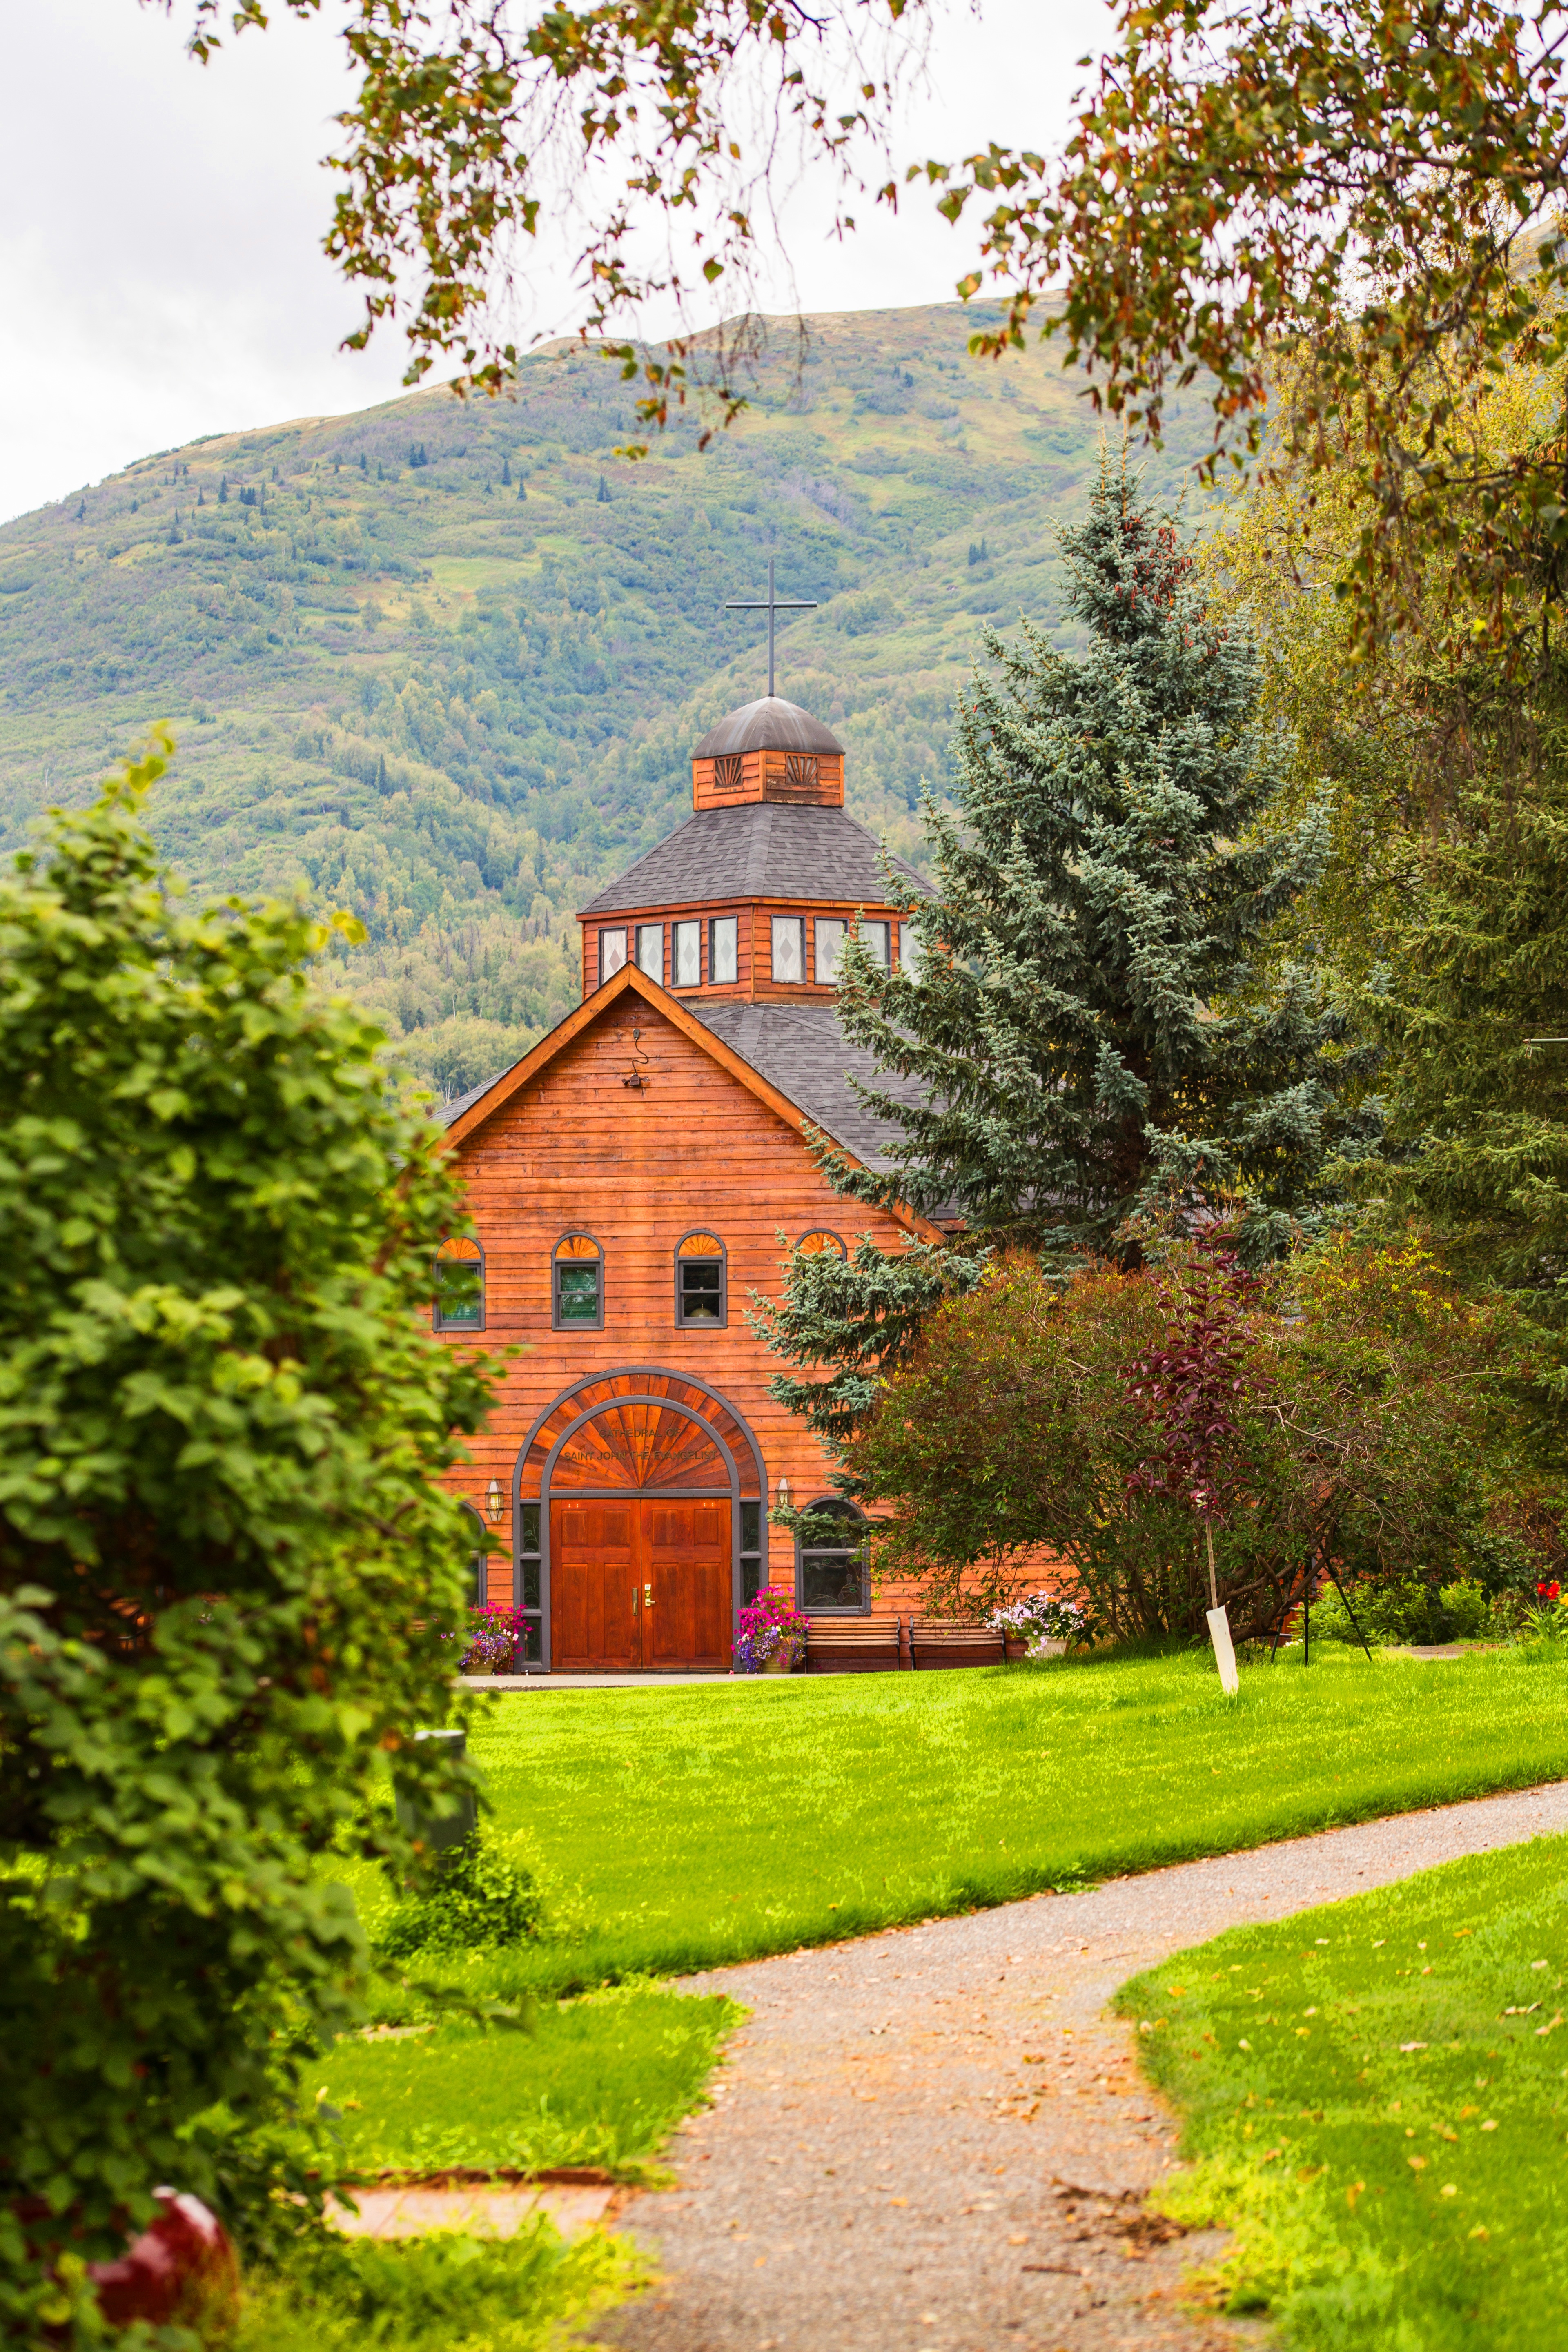
landscape, tree, architecture, farm, lawn, meadow, leaf, flower, building, chateau, home, autumn, religion, church, chapel, garden, season, monastery, orthodox, estate, alaska, rural area